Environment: real
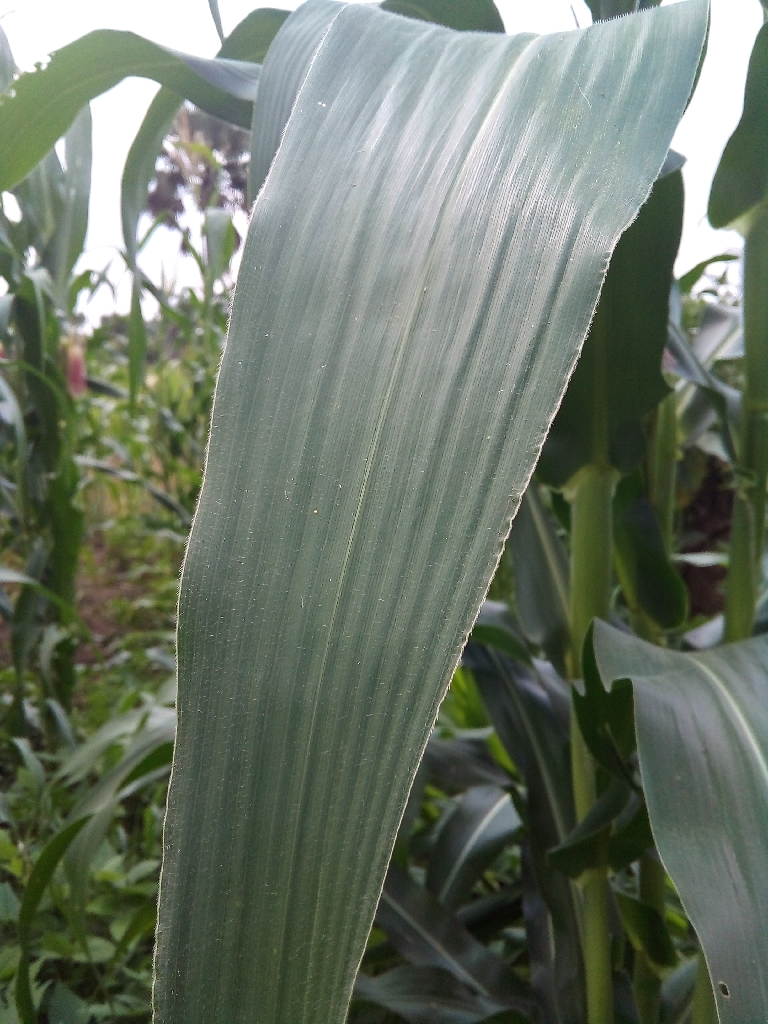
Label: healthy